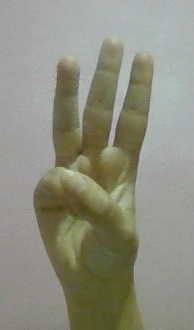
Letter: thaa